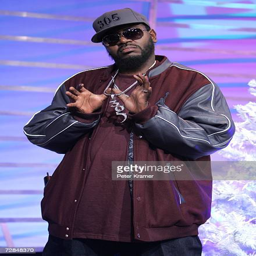
southern rap artist makes an appearance